Combined Federal Campaign

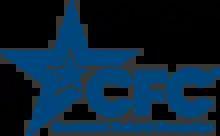
Logo for the "Combined Federal Campaign (CFC)"

The Combined Federal Campaign (CFC) is the workplace giving program of the federal government of the United States. The program is authorized by executive order 12353 (as amended) of March 23, 1982, and is overseen by the United States Office of Personnel Management (OPM). Issued by President Reagan, the order states that a CFC objective is "to lessen the burdens of government and of local communities in meeting needs of human health and welfare..." According to OPM's website, the mission of the CFC "is to promote and support philanthropy through a program that is employee focused, cost-efficient, and effective in providing all federal employees the opportunity to improve the quality of life for all".